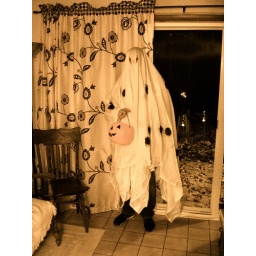
He got a rock in his bucket! Also, that curtain is perfect camouflage for his costume!